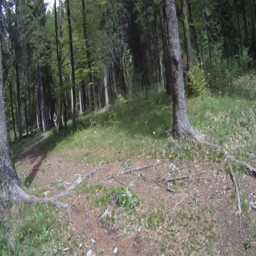
mountain biker performing a jump in a forest